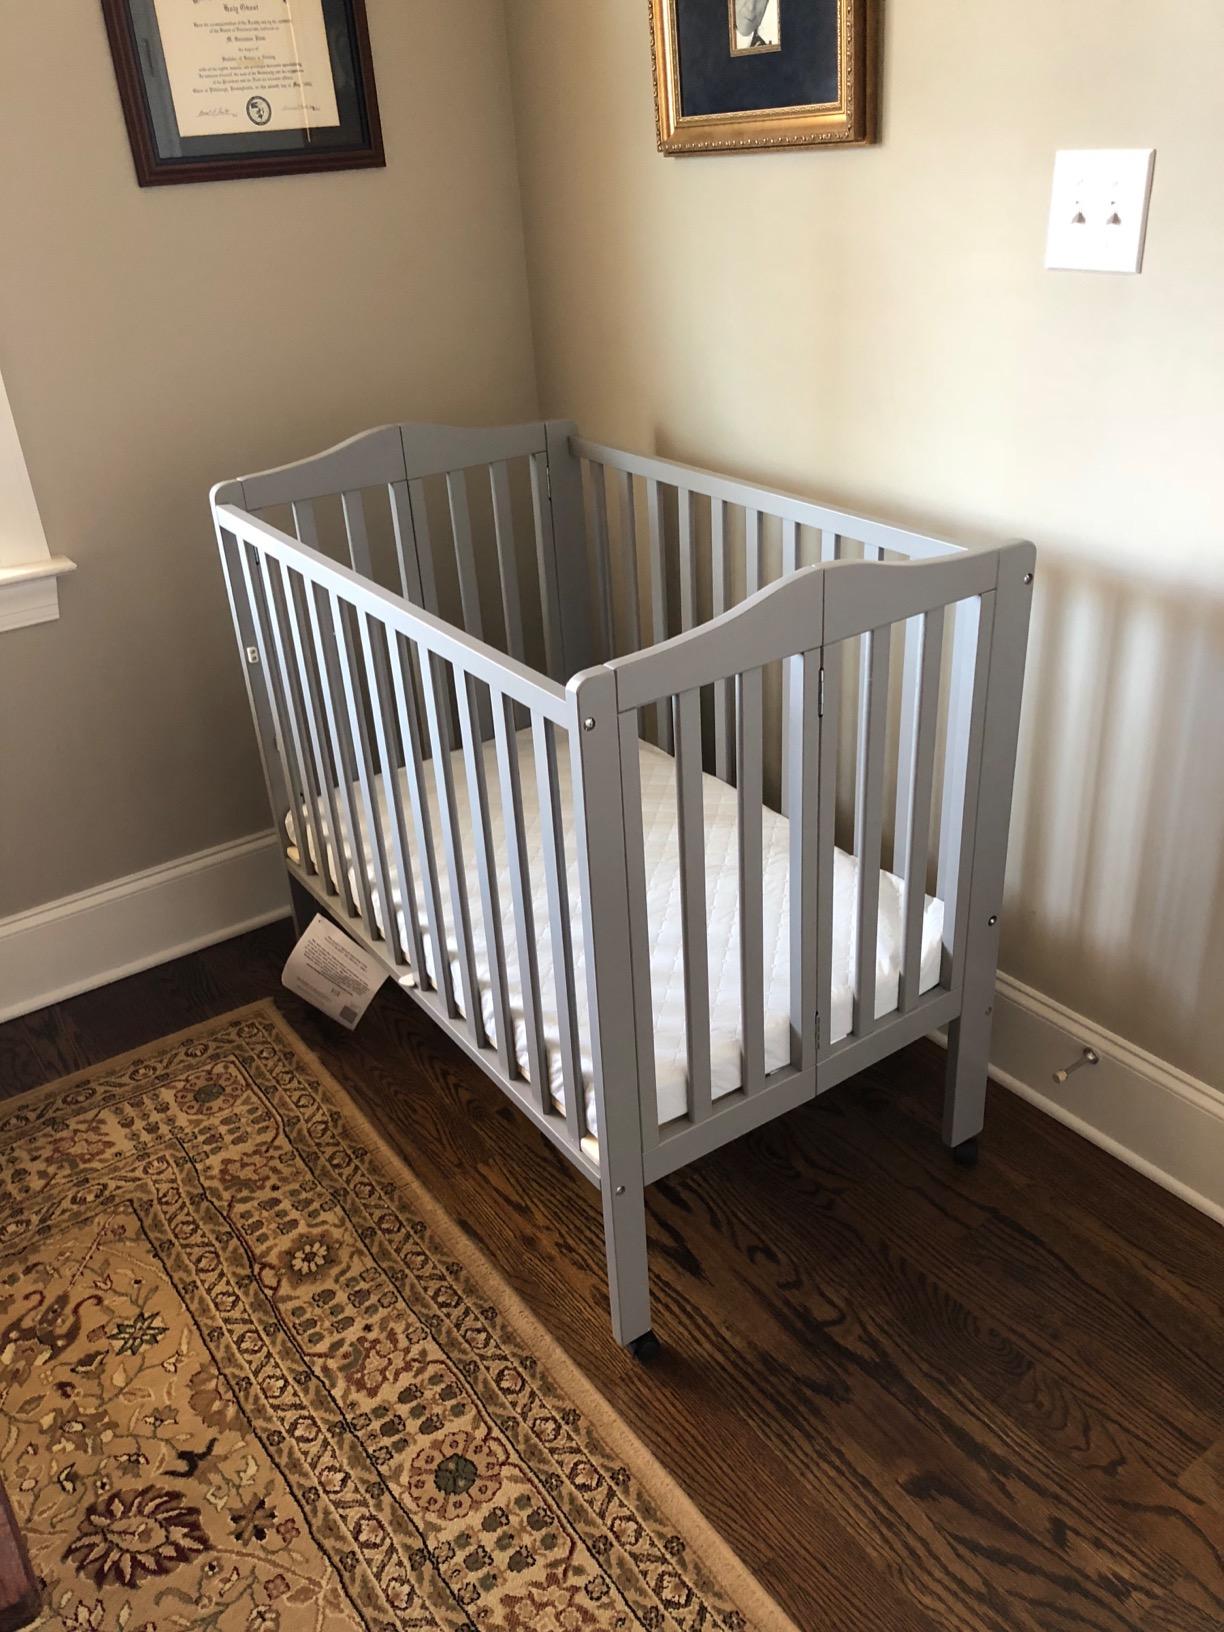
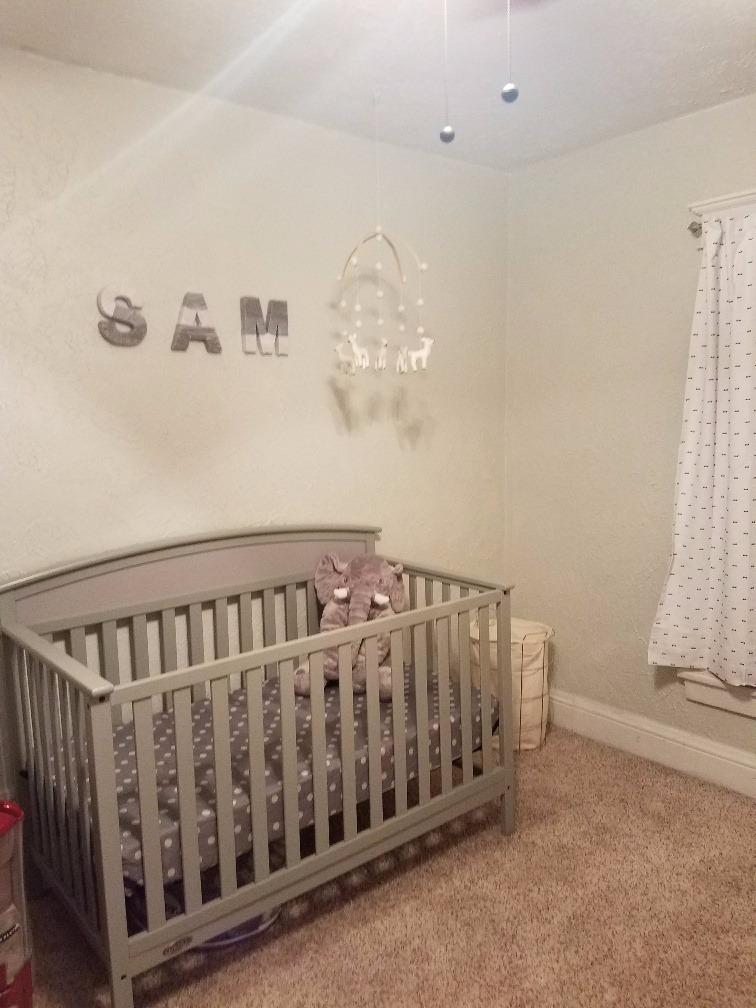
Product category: products_crib
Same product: no